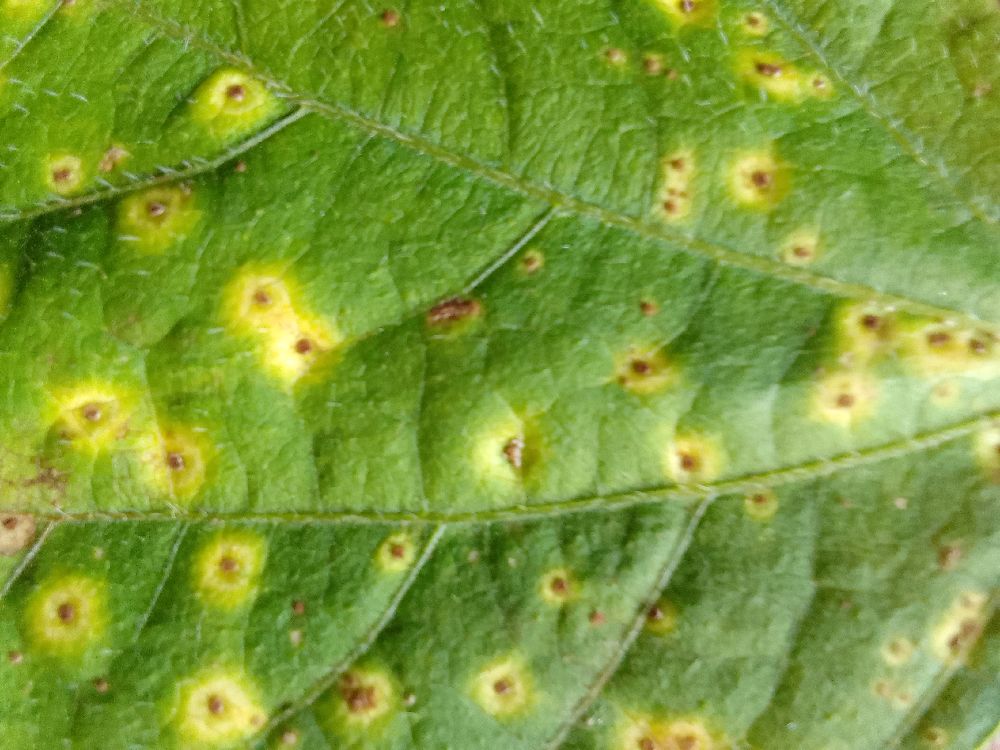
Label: rust